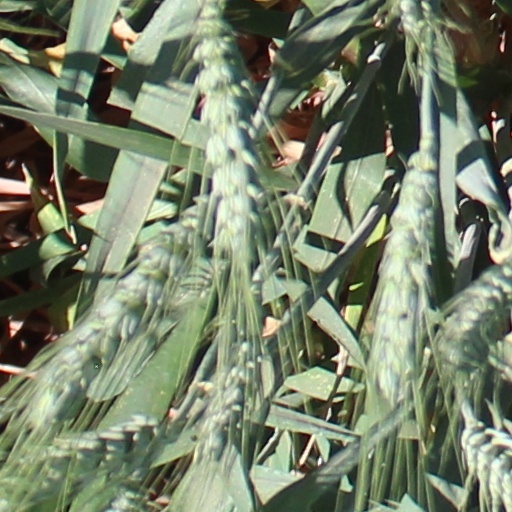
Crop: wheat